Steam bus

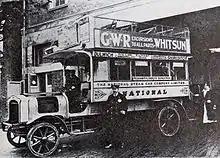
National Steam car Co Ltd ran steam buses in London from 2 Nov 1909 to 18 Nov 1919

Thomas Clarkson produced steam buses at Moulsham Works, Chelmsford and exhibited at 1903 and 1905 Motor Shows.